PNGase F

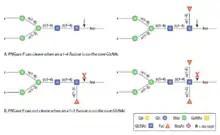
PNGase F cleavage sites.

The asparagine residue, from which the glycan is removed, is deaminated to aspartic acid.